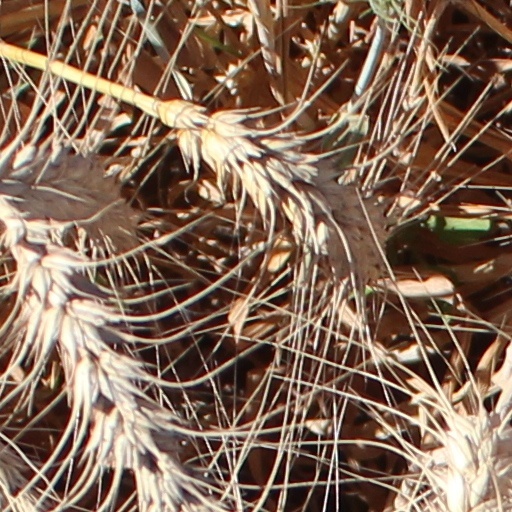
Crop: wheat